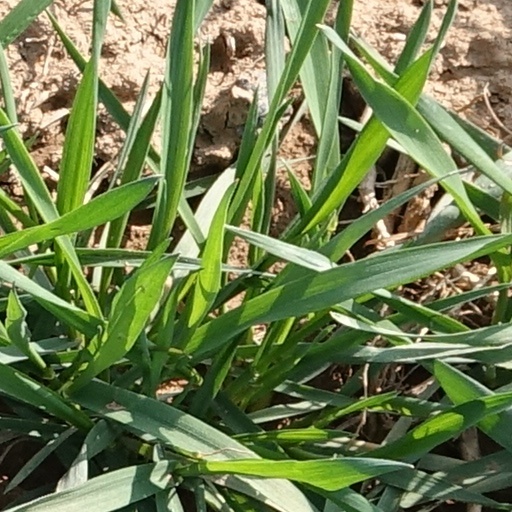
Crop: wheat